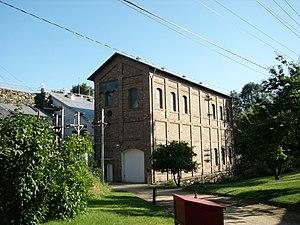
Ceci est la liste des lieux historiques inscrits sur le registre national dans le comté de Sacramento en Californie.
Liste complète des 135 National Historic Landmarks de Californie.
Folsom est une municipalité du comté de Sacramento, en Californie, aux États-Unis. Elle est située dans la banlieue de Sacramento et est surtout connue pour sa célèbre prison. Sa population s’élevait à 72 203 habitants lors du recensement de 2010, estimée à 79 022 habitants en 2018.